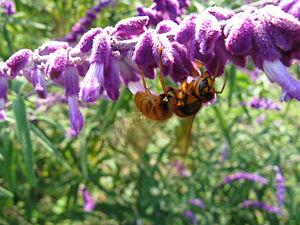
Vespa simillima est un frelon.
Vespa est un genre d'insectes sociaux, de la famille des Vespidae, sous-famille des Vespinae, communément appelés frelons, mais aussi guichards, talènes, lombardes, cabridans selon les régions et pays. La majorité des espèces est originaire d'Asie mais certaines se sont répandues sur plusieurs continents, naturellement ou suite à des introductions.